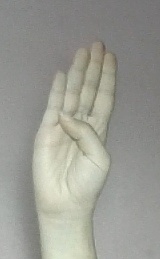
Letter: kaaf